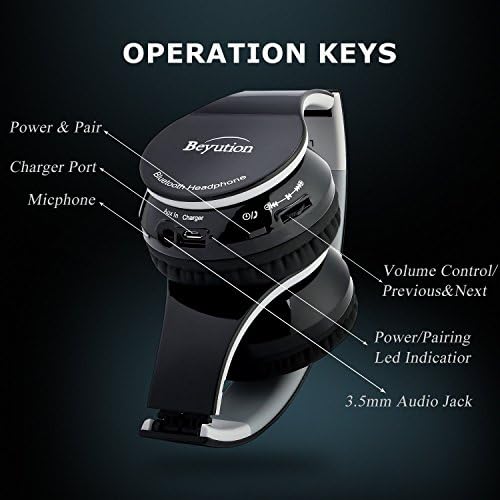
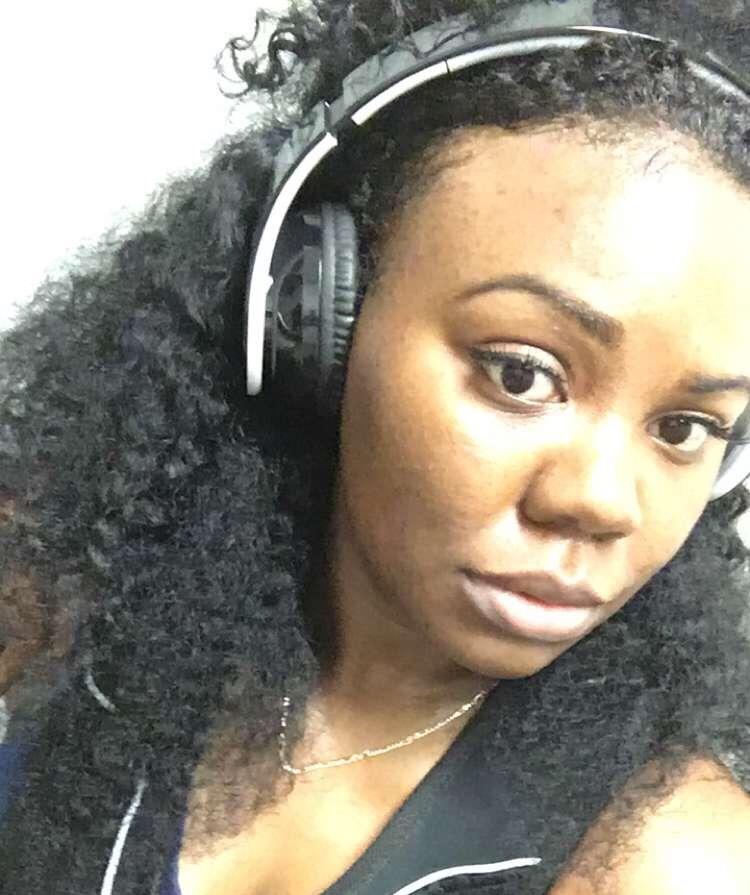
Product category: headphones
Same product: yes